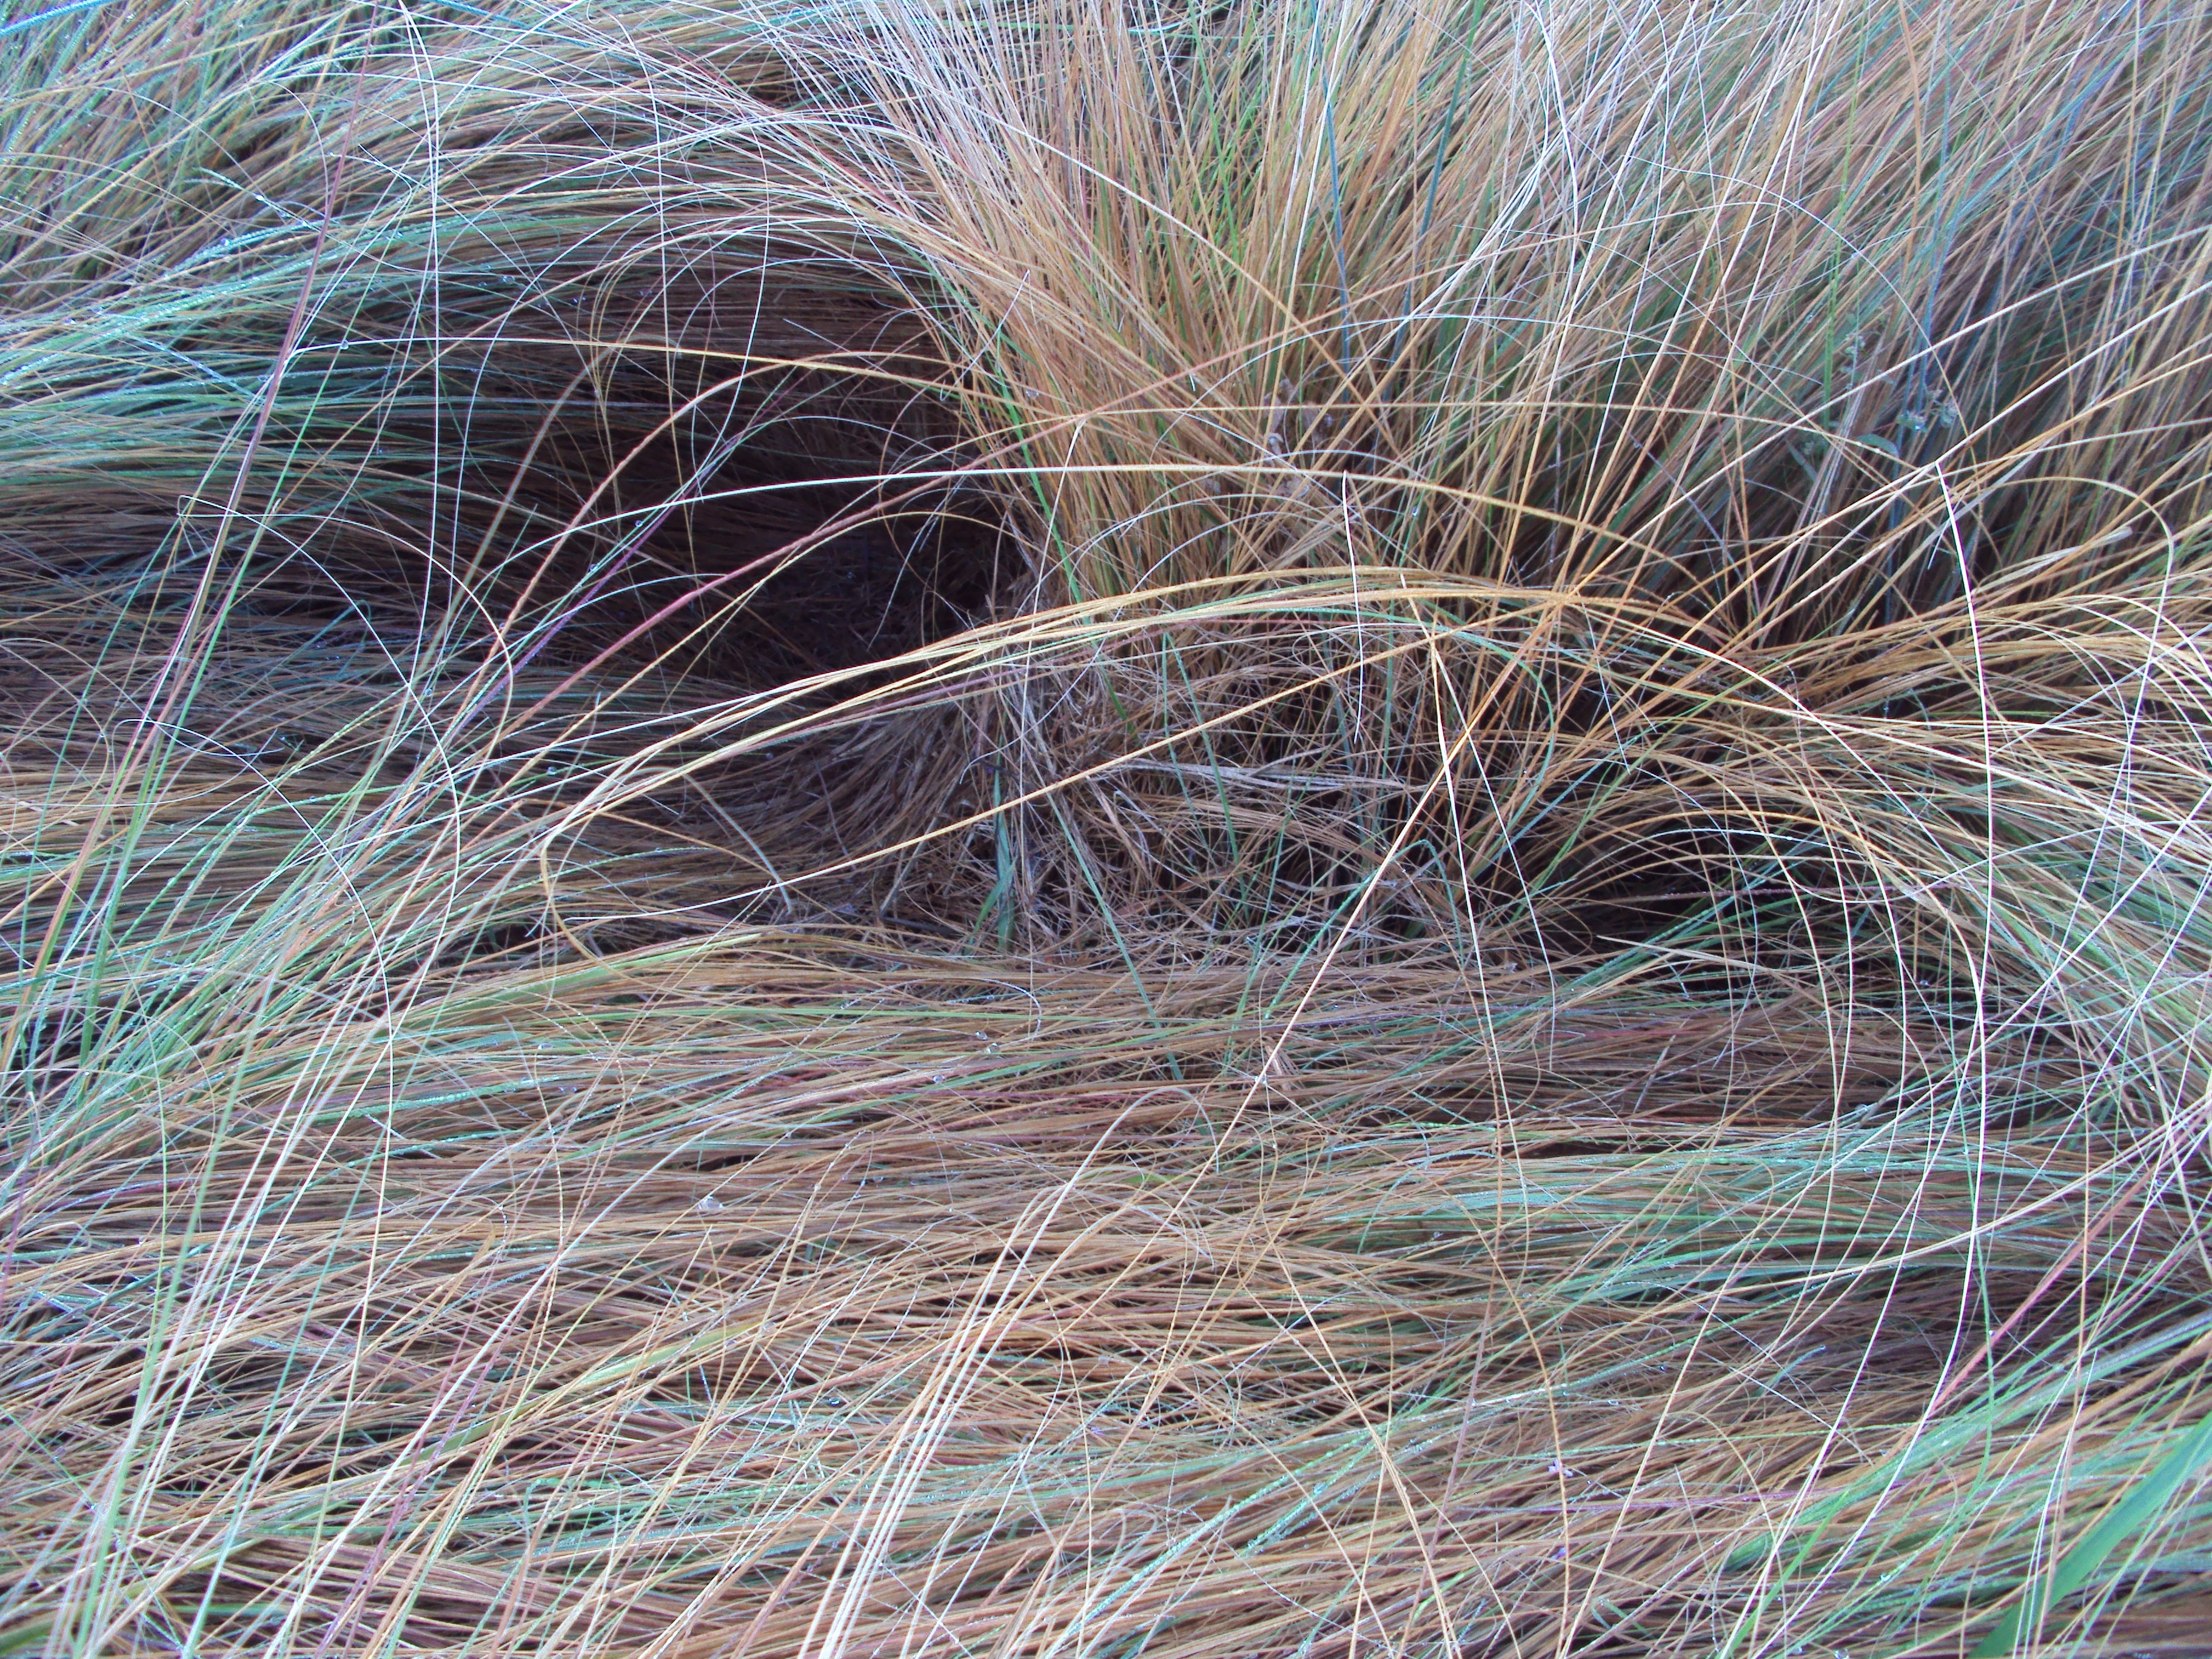
nature, grass, branch, plant, lawn, prairie, string, flower, dry, green, material, background, grassland, wetland, ecosystem, grass family, phragmites